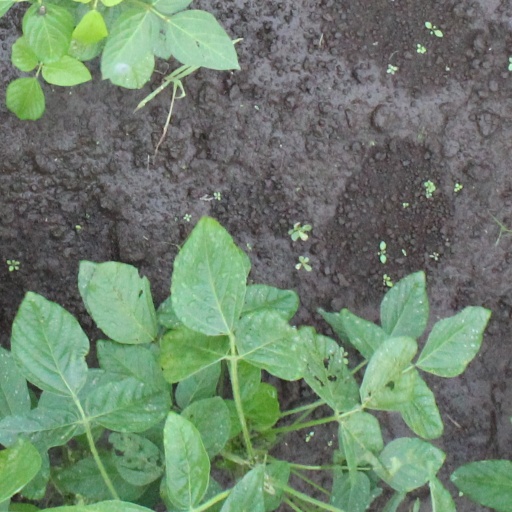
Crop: soybean